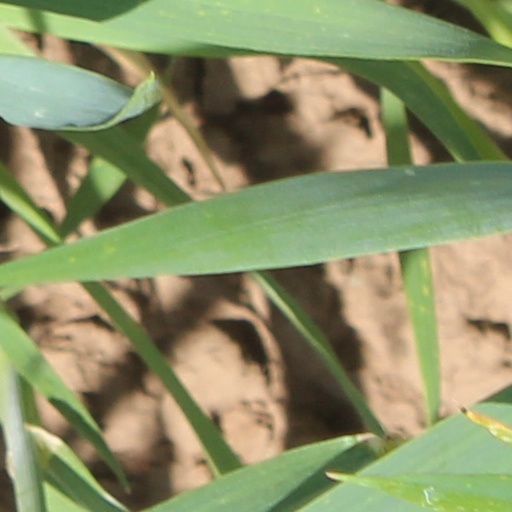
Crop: wheat